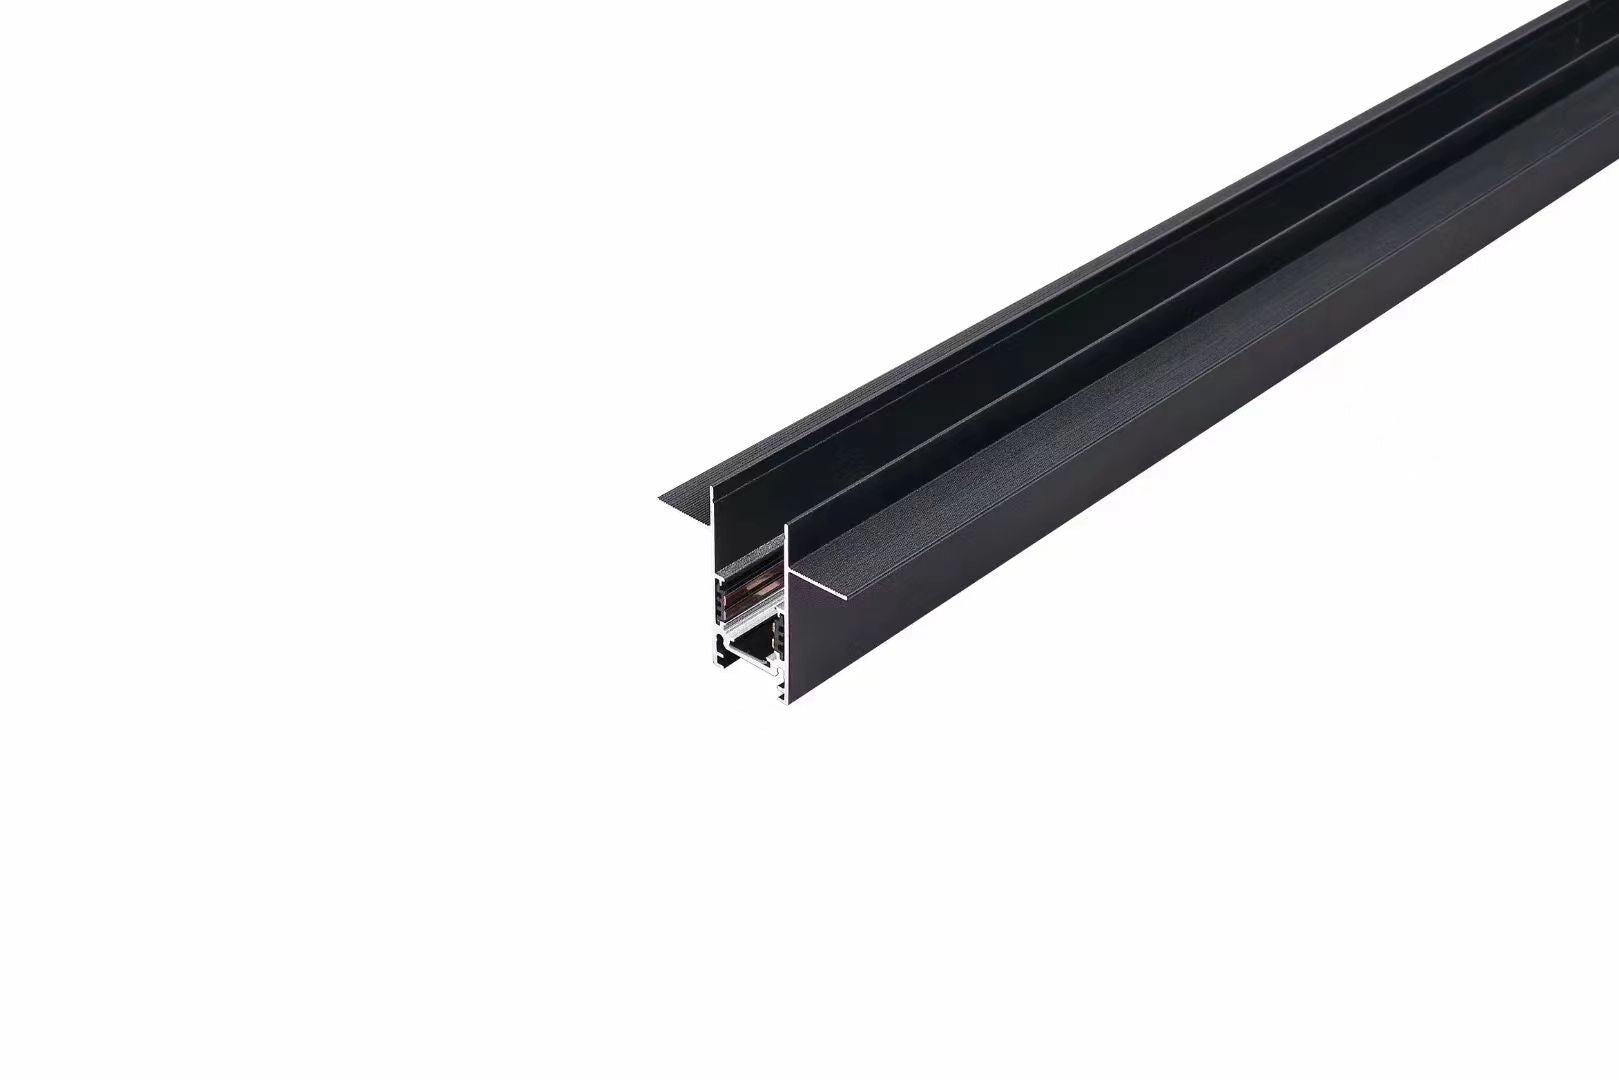
Sina Incastrata pentru Proiectoare Magnetice, 2m, Negru
Brand: RFAN
Descriere: Sina magnetica incastrata in tavan sau perete, pentru proiectoare, caracterizat de un desing plăcut și funcțional. Sina este fabricată din Aluminiu cu design negru. Specificatii: Tensiune de Alimentare: 48V Dimensiuni: 200 x 2.5 x 5 cm Material: Aluminiu Utilizare: Interior Culoare: Negru
Category: Electronics > Video > Video Accessories > Projector Accessories > Projection Screens